Working Group (resistance organization)

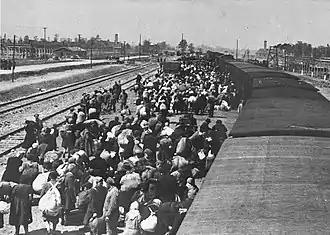
Jews from Carpathian Ruthenia arrive at Auschwitz, May 1944

On 16 or 18 May, Weissmandl sent an emotional plea for help to Nathan Schwalb and detailed steps that the Allies could take to mitigate the disaster. Among his suggestions was to "blow up from the air the centers of annihilation" at Auschwitz II-Birkenau and the rail infrastructure in Carpathian Ruthenia and Slovakia used to transport Hungarian Jews to the camp. Kopecký forwarded these suggestions, and on 4 July the Czechoslovak government-in-exile officially recommended bombing the crematoria and the rail infrastructure; their military significance was emphasized. Although neither Auschwitz nor its rail lines were ever bombed, a cable mentioning the proposal was sent on 24 June by Roswell McClelland, the War Refugee Board representative in Switzerland. The Hungarian government, which had claimed that the Allied aerial bombing of military targets in Budapest in April was directed by an international Jewish conspiracy, intercepted the cable. According to Bauer, the mention of bombing in the cable was interpreted by Hungarian leaders as confirming this erroneous belief. By early July, the only remaining Hungarian Jews were in Budapest. Hungary's Fascist regent, Miklós Horthy, believed that their presence protected the city from carpet-bombing and the 2 July bombing of Budapest by the United States Army Air Forces was a reaction to the deportations.